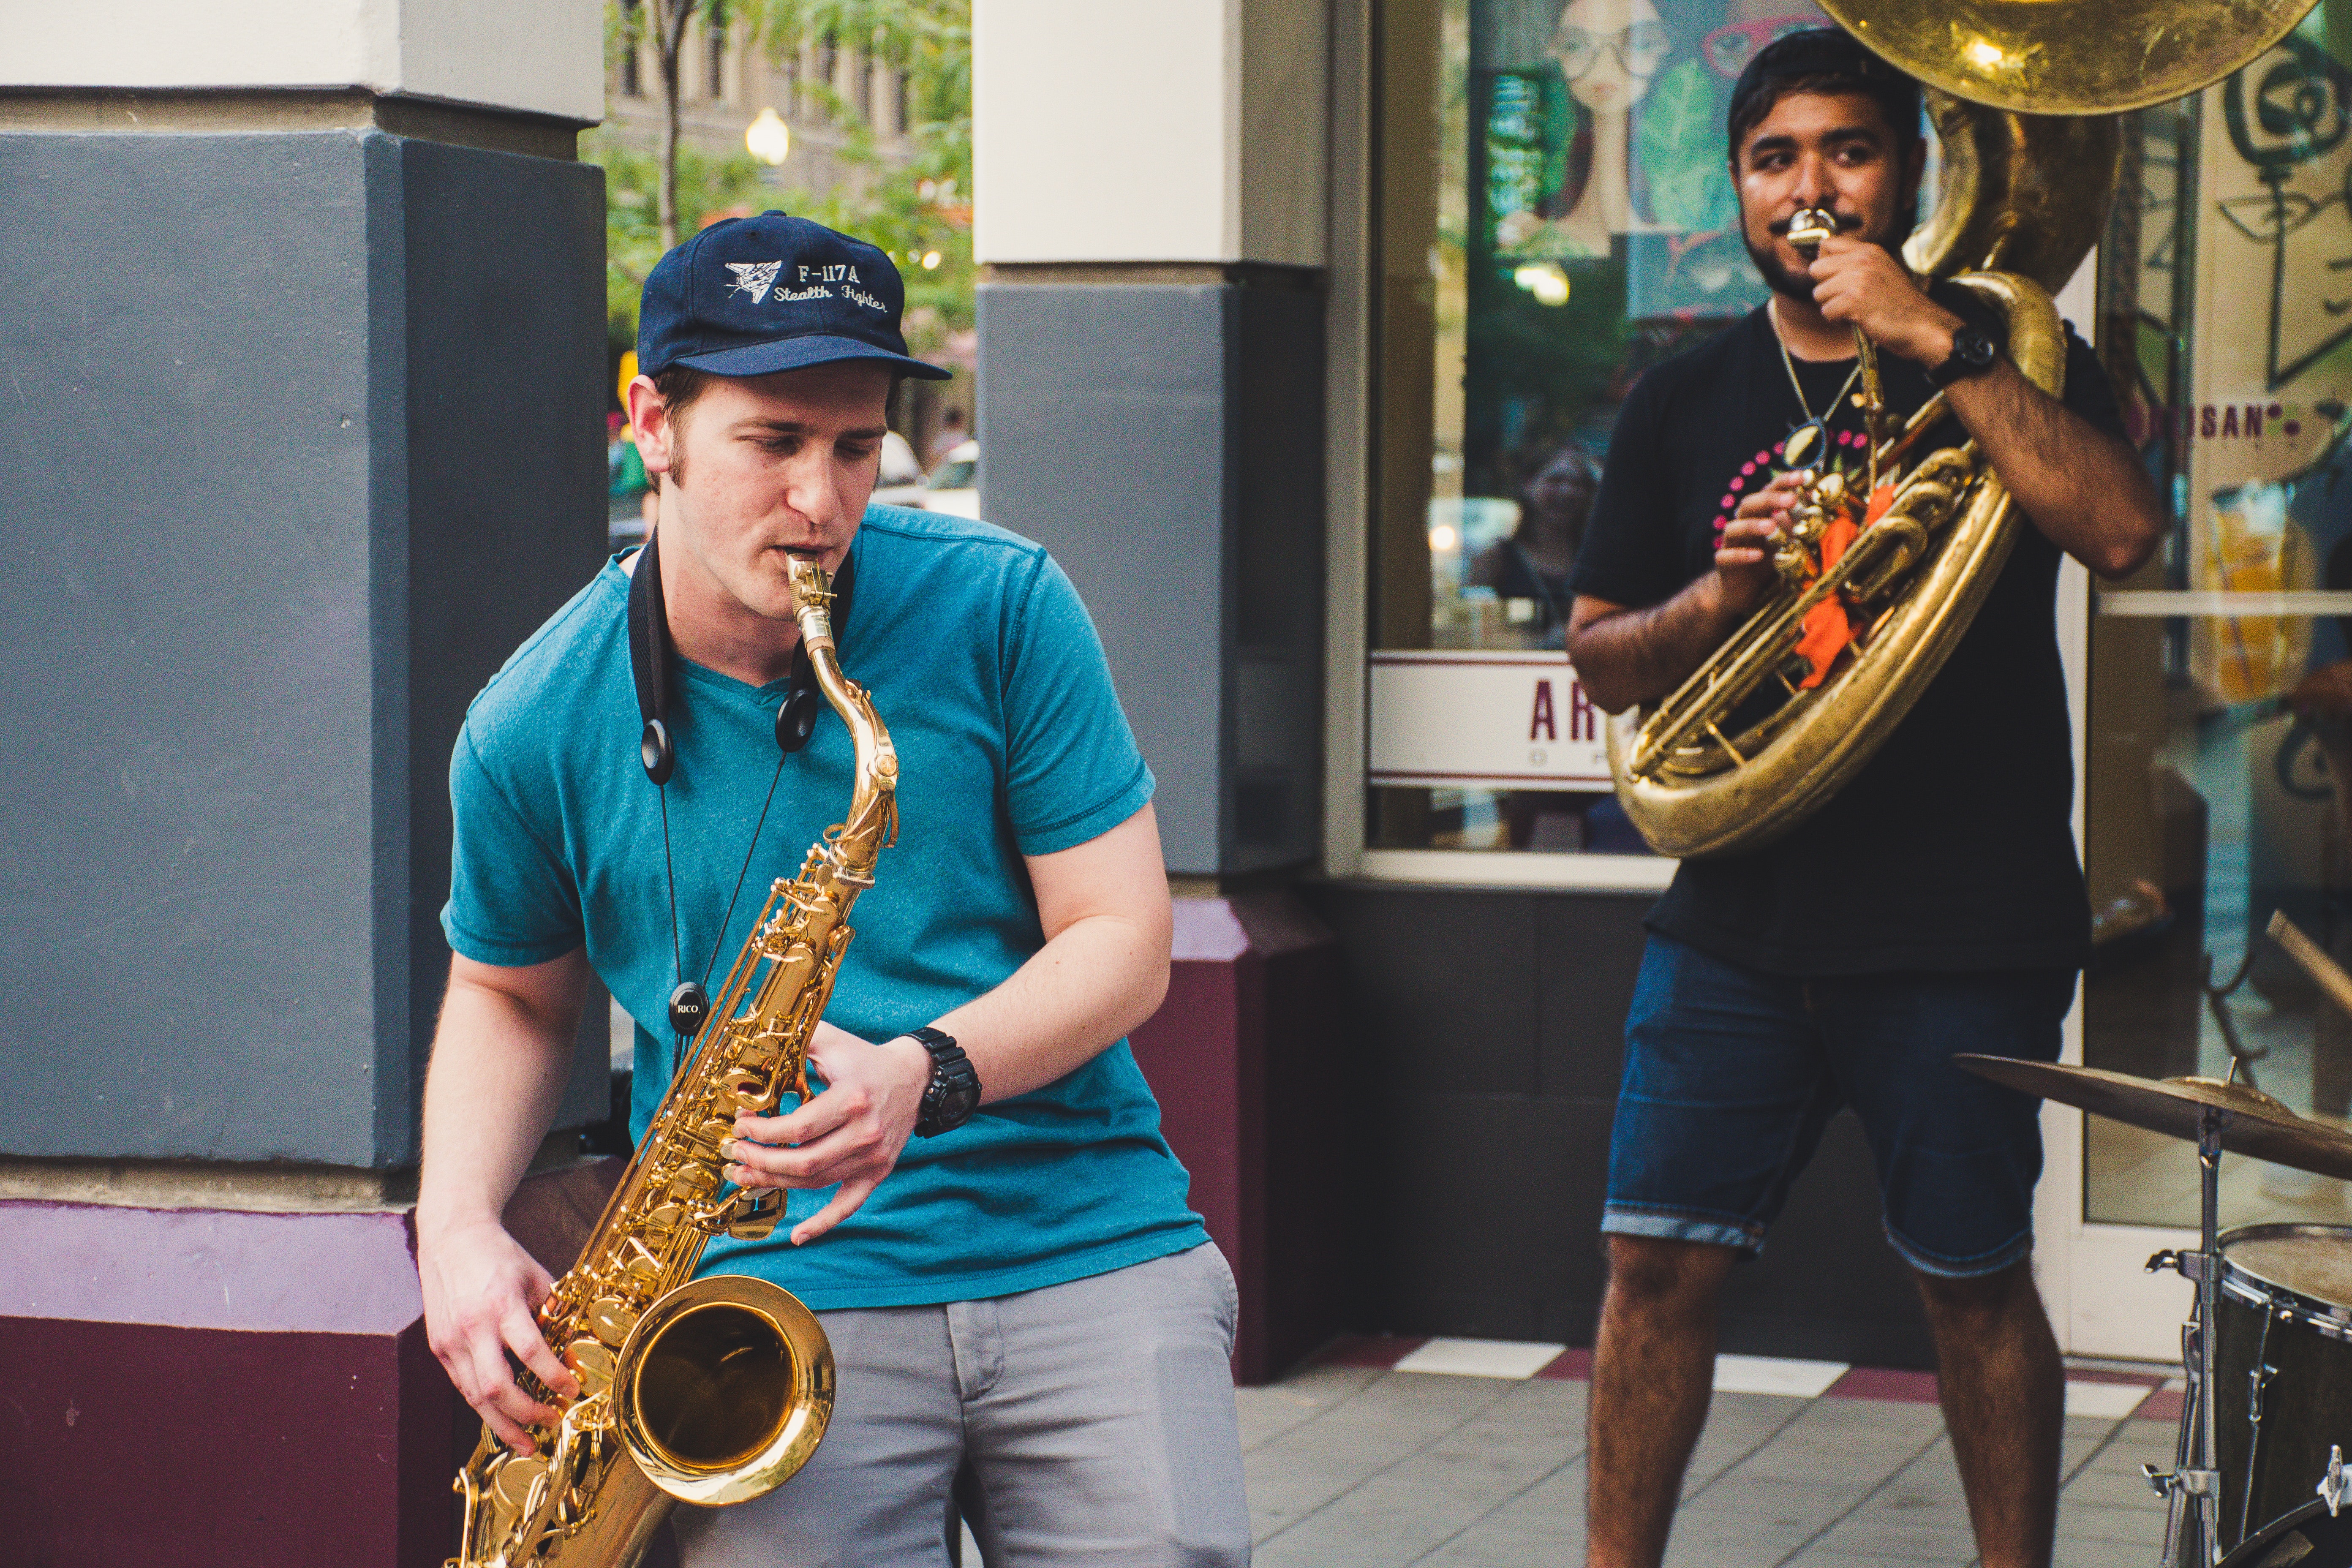
musical instrument, saxophone, saxophonist, music, wind instrument, brass instrument, woodwind instrument, musician, jazz, street performance, baritone saxophone, music artist, reed instrument, metal